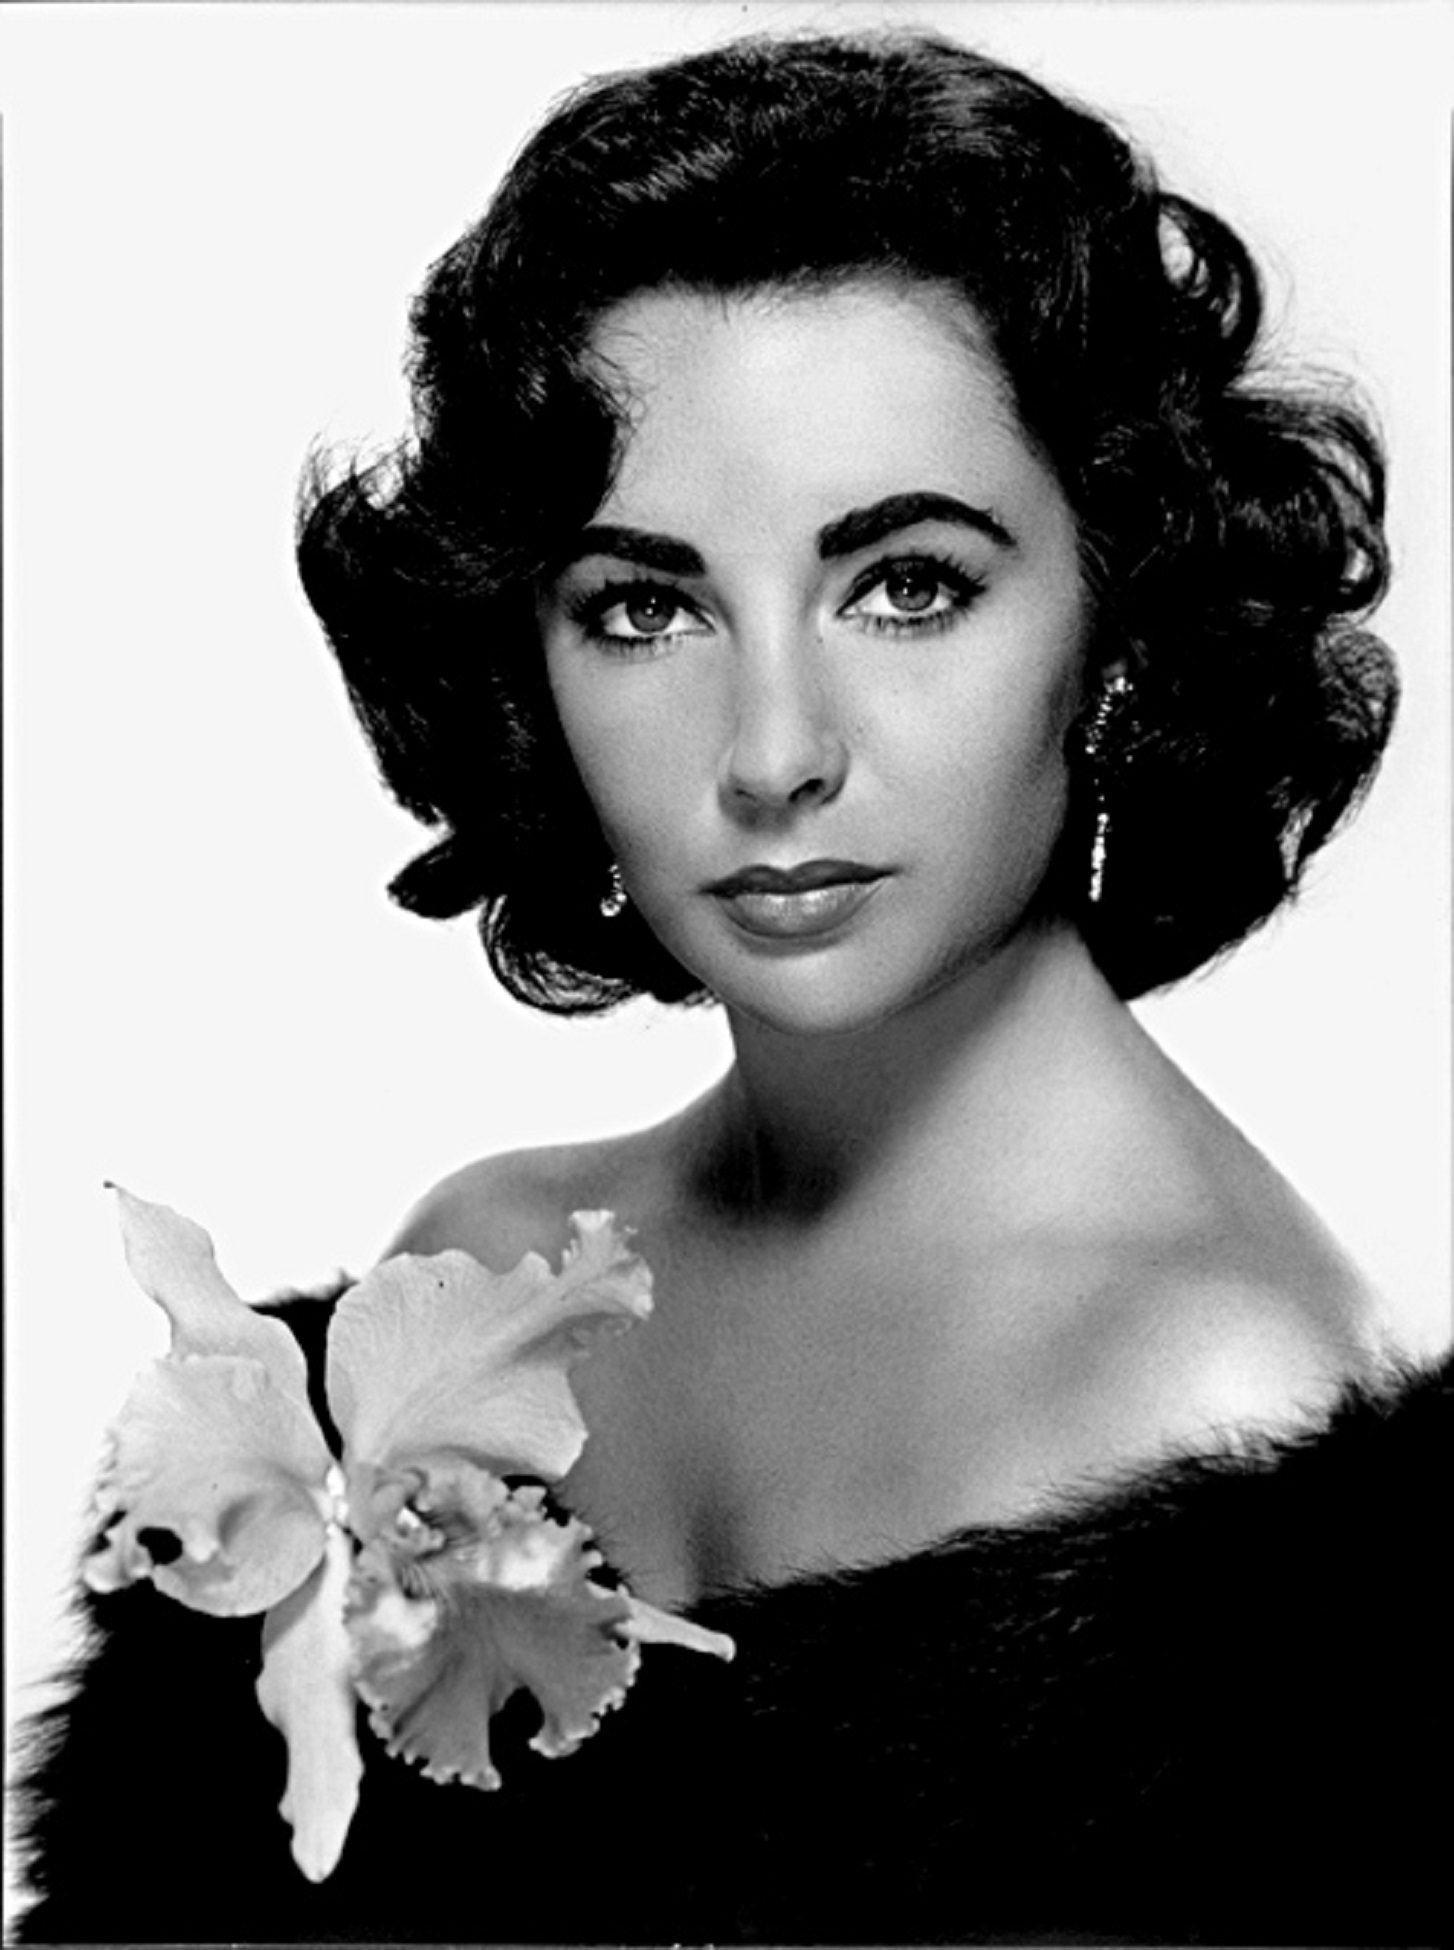
black and white, hair, photography, vintage, hollywood, portrait, model, monochrome, hairstyle, long hair, black hair, illustration, beauty, beautiful, cinema, celebrity, movies, actress, photo shoot, monochrome photography, portrait photography, supermodel, motion pictures, elizabeth taylor